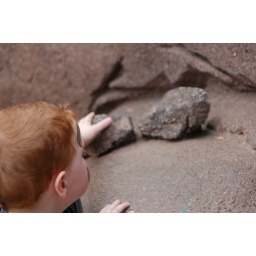
The Boy pretending to be a bear (see his face paint), hiding in his bear cave in Canada in Epcot. 3/1/07